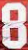
Number: 8